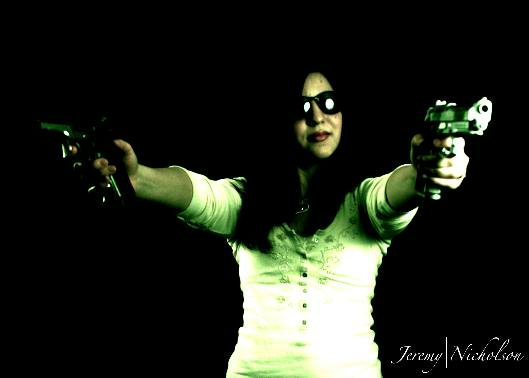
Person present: Yes